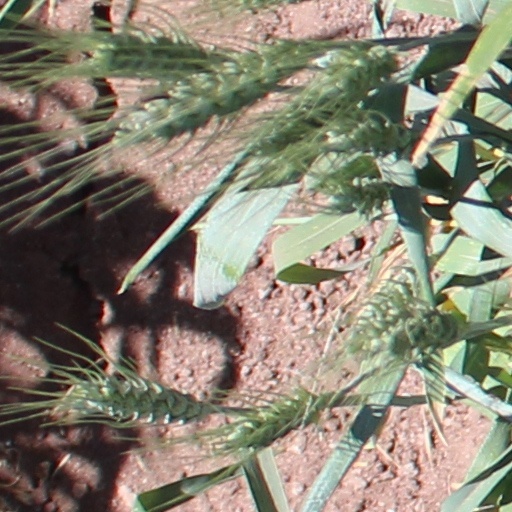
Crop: wheat